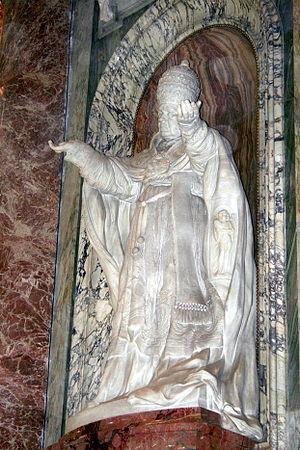
Statue du pape Pie X, Basilique Saint-Pierre, Vatican.